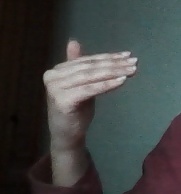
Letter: khaa